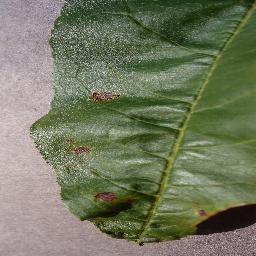
Label: Peach___Bacterial_spot